Florin Matei

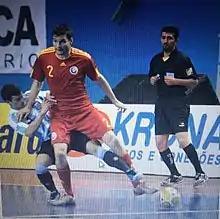

Florin Matei (born 8 December 1983), is a Romanian futsal player who plays for Fc Autobergamo Deva and the Romanian national futsal team.